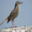
Label: bird